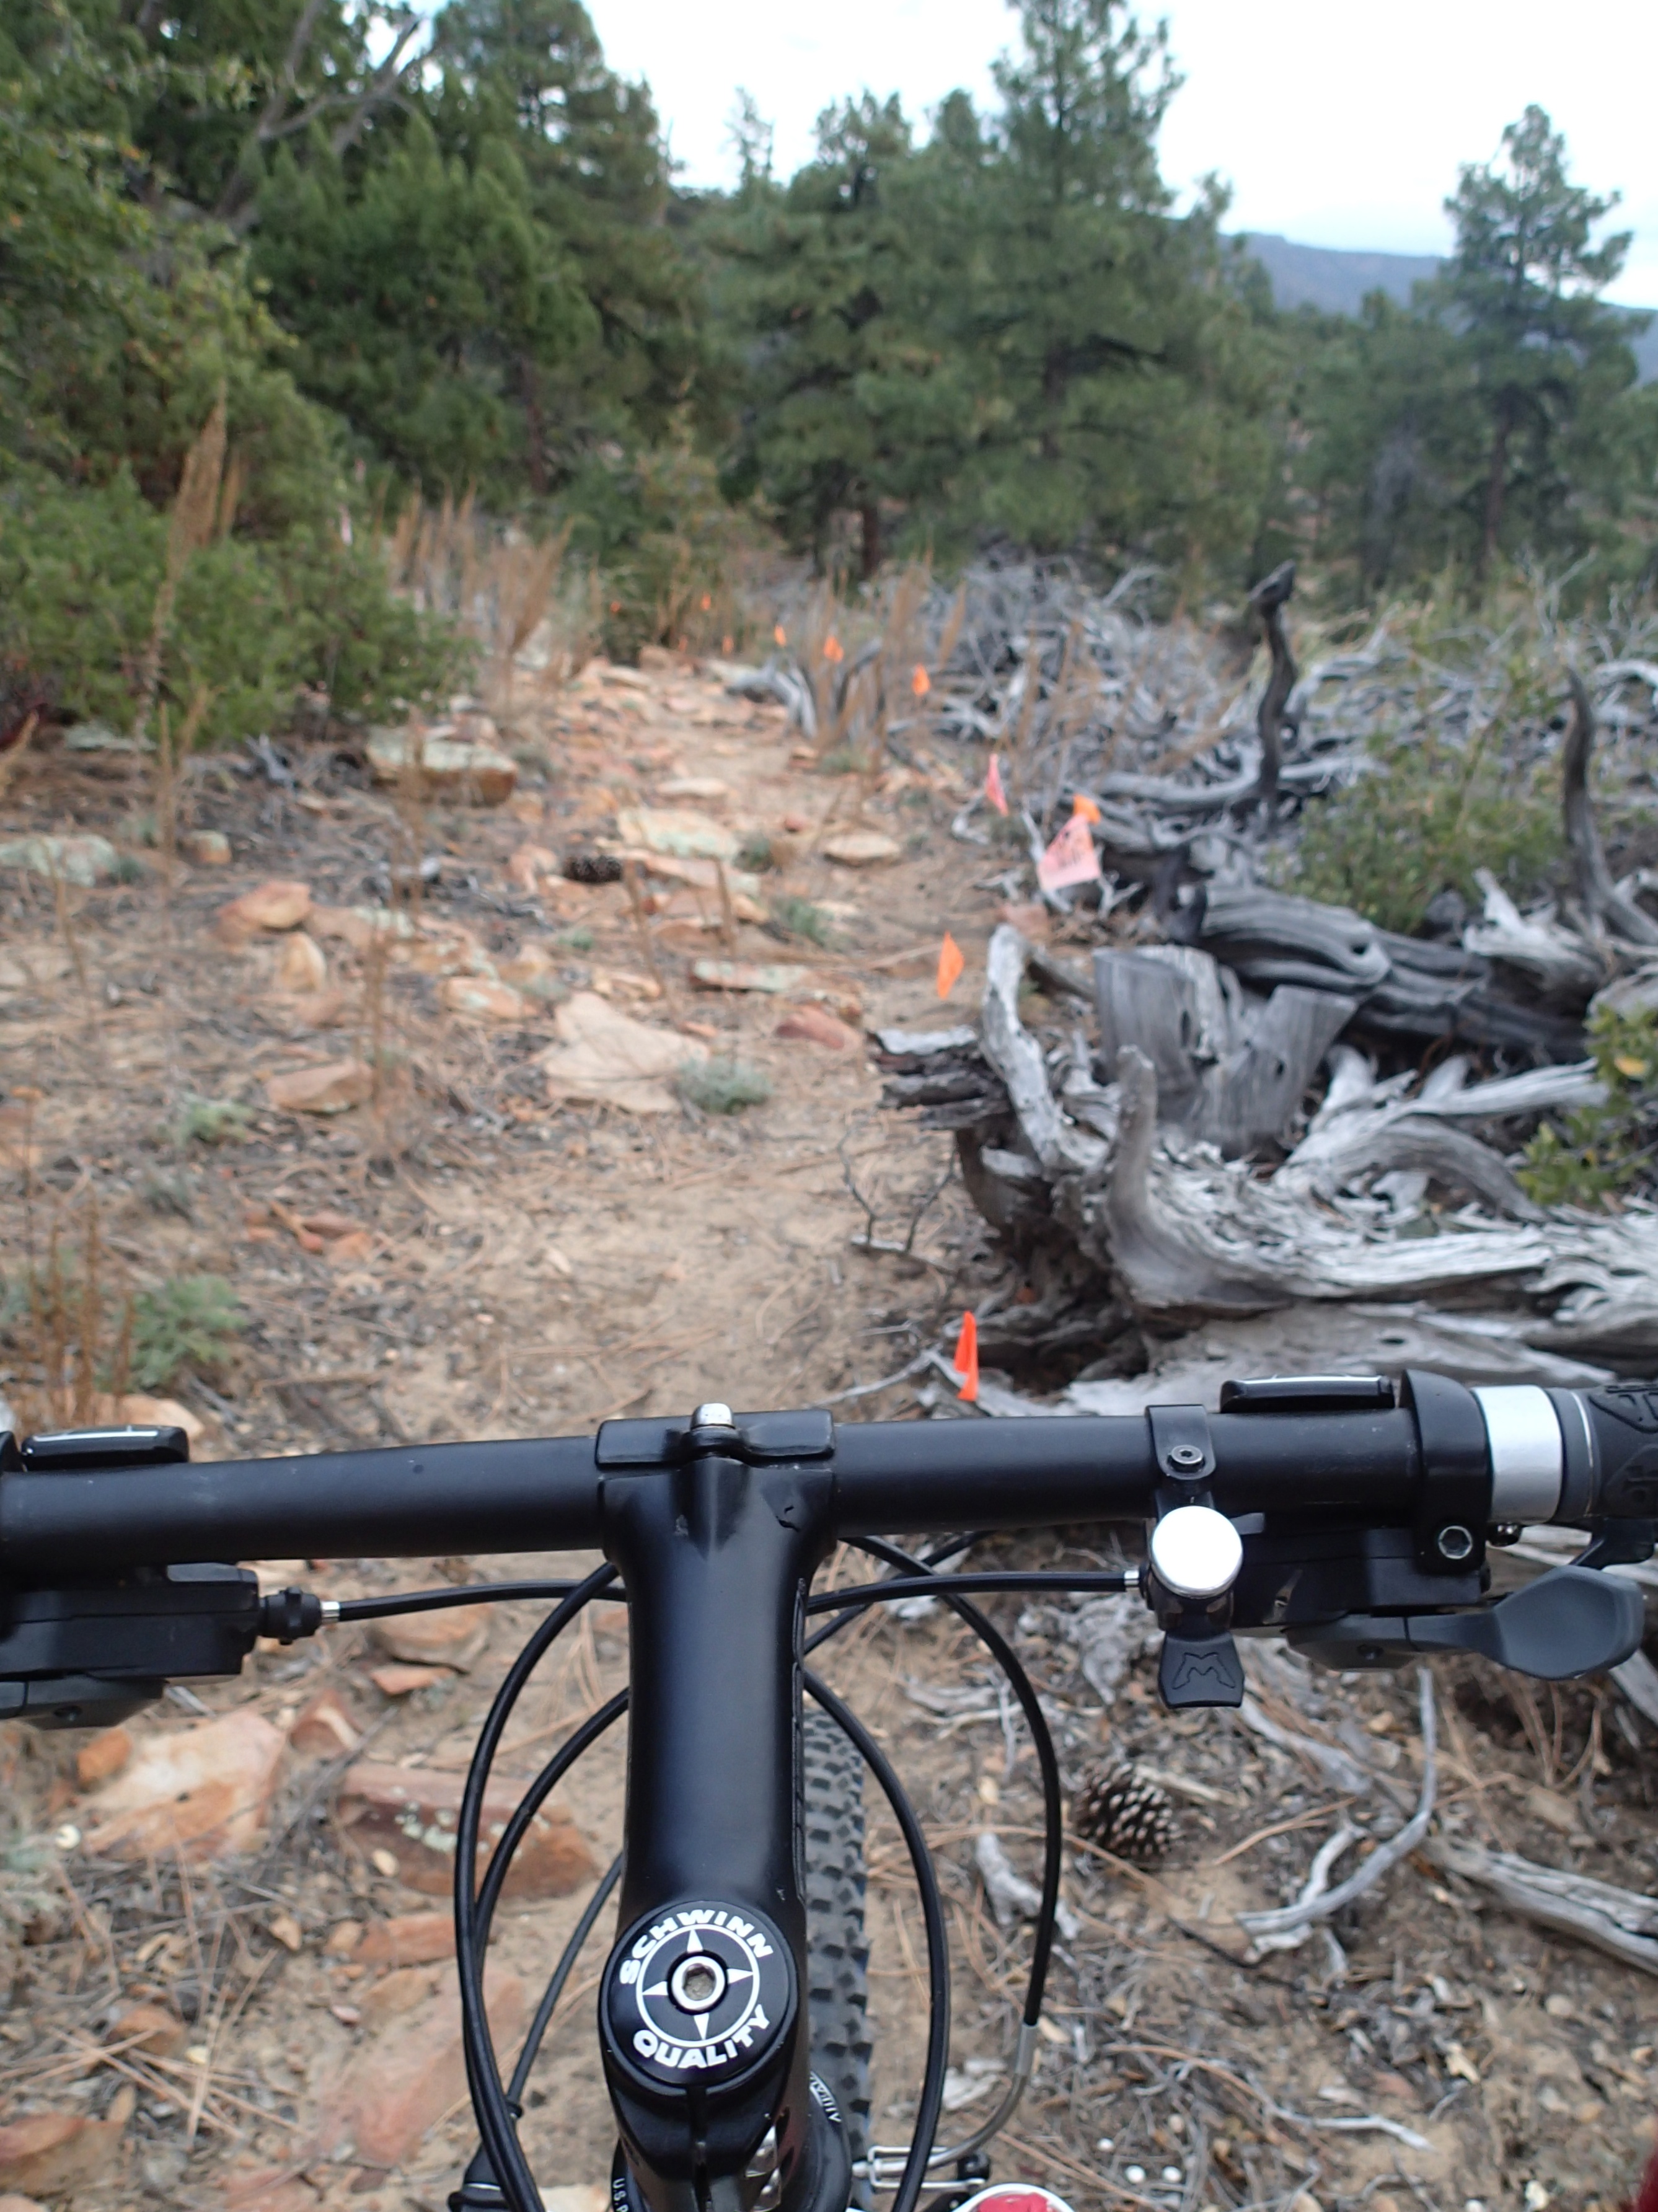
trail, bicycle, vehicle, sports equipment, mountain bike, bicycling, freeride, mountain biking, cycle sport